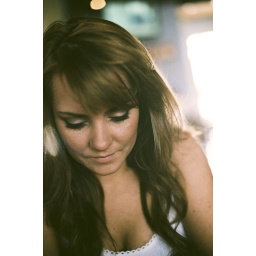
we're eating at baja fish tacos in lake forest, ca. best fish tacos ever! especially the blackened variety. mmm go there.